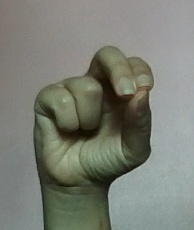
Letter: gaaf